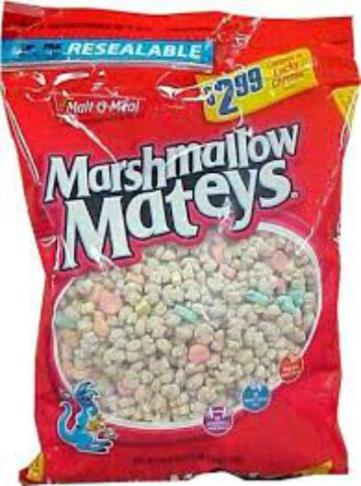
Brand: marshmallow mateys
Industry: Food